Cornelis Hendrik Edelman

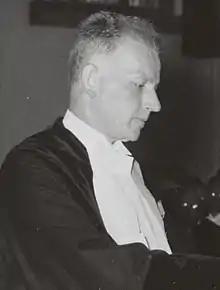
Edelman in 1956

Cornelis Hendrik "Kees" Edelman (29 January 1903 – 15 May 1964) was a Dutch geologist and soil scientist who worked at the Agricultural College in Wageningen. He is credited with popularizing the use of the so-called Edelman soil auger to study soil profiles. Using studies of soil profiles he compiled a very high resolution soil-types map of the Netherlands.